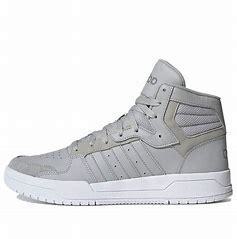
Brand: adidas
Model: NEO Entrap Mid Skate